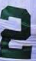
Number: 2